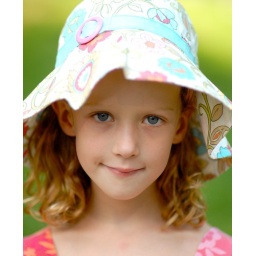
girl in floppy summer hat